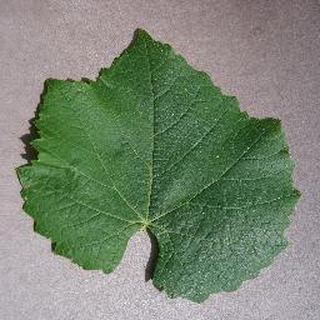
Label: healthy_grape